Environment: real
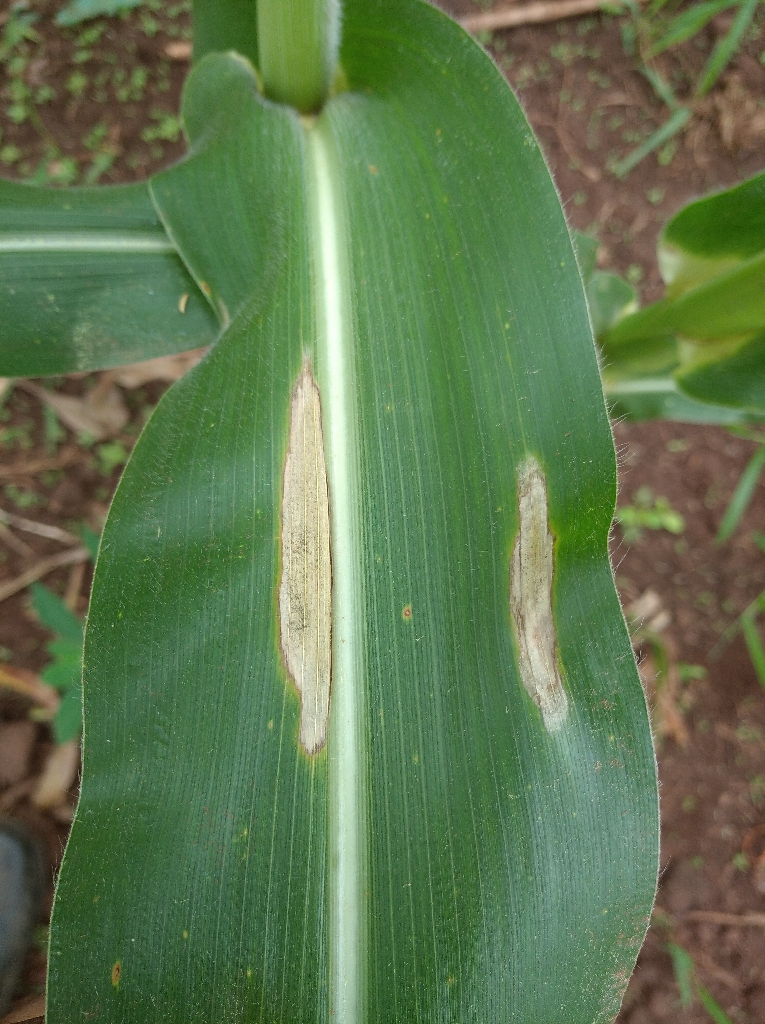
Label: northern_corn_leaf_blight